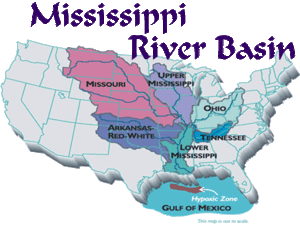
Mississippifloden / Geografi / Afvandingsområde
Kort over Mississippiflodens afvandingsområde.
Mississippifloden udspringer 450 meter over havet i Lake Itasca i det nordlige Minnesota. Mississippi løber ud i Den Mexicanske Golf ca. 160 km neden for New Orleans i Louisiana.